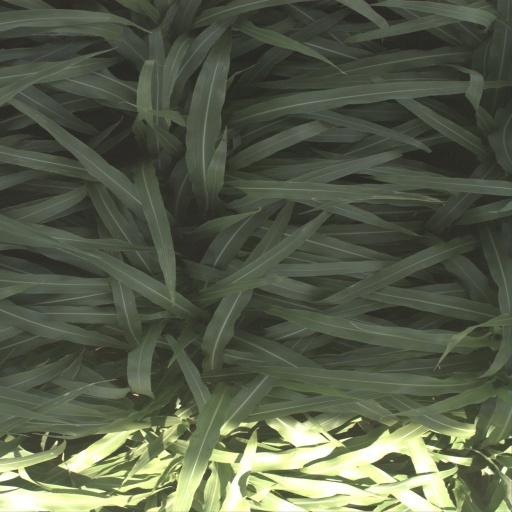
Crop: sorghum